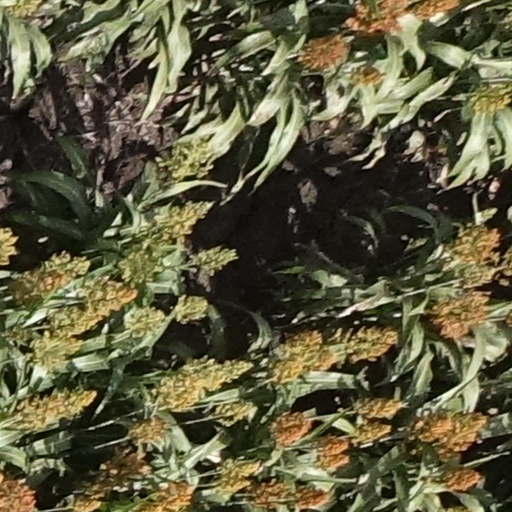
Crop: sorghum